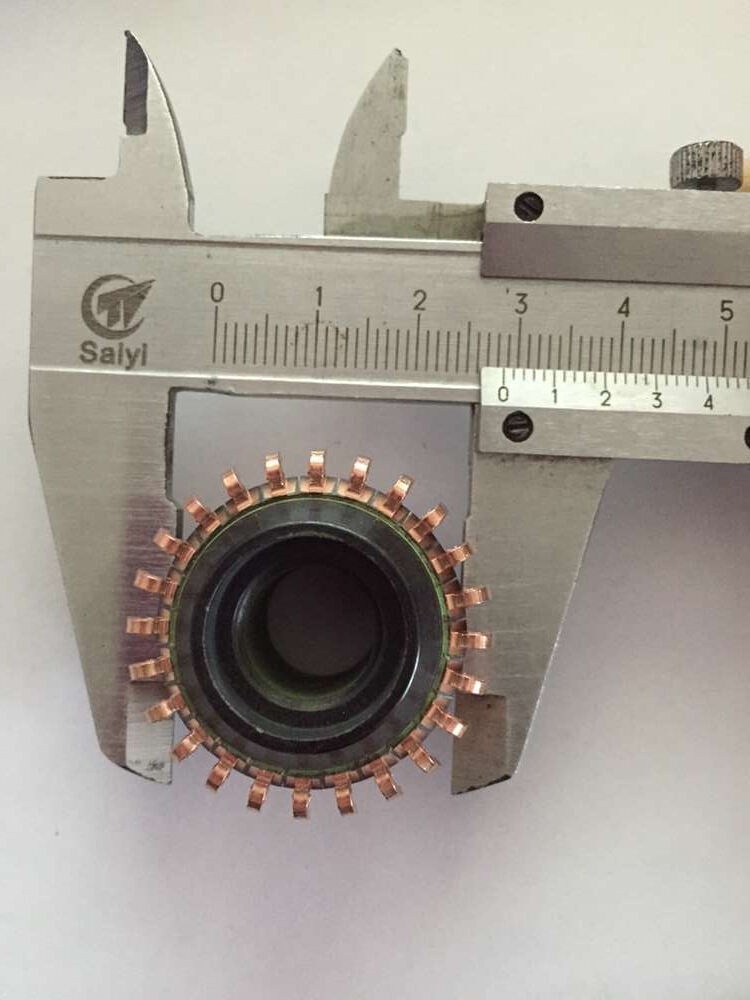
11mm x 28.5mm x 18mm 24P Copper Bars Alternator Electric Motor Commutator D-035
ITEM NAME:11mm x 28.5mm x 18mm 24P Copper Bars Alternator Electric Motor Commutator D-035.Find many great new & used options and get the best deals for 11mm x 28.5mm x 18mm 24P Copper Bars Alternator Electric Motor Commutator D-035 at the best online prices at Order2india Shopping! Free shipping for many products!
Brand: O2INEW
Category: Vehicles & Parts > Vehicles > Motor Vehicles > Cars, Trucks & Vans > Electric Vehicles (EV) > Electric Cars